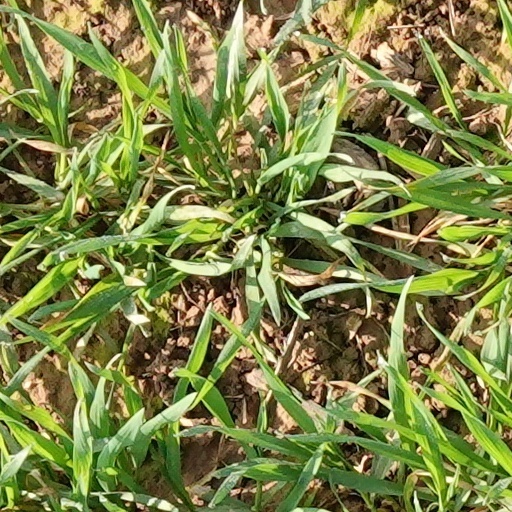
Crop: wheat